Afonso de Albuquerque

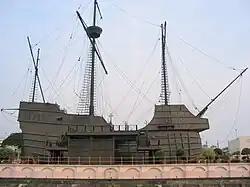
Replica of a Portuguese carrack at the Maritime Museum of Malacca, made in reference to the Flor do Mar

In Goa, Afonso established the first Portuguese mint in the East, after Timoja's merchants had complained of the scarcity of currency, taking it as an opportunity to solidify the territorial conquest. The new coin, based on the existing local coins, showed a cross on the obverse and an armillary sphere (or "esfera"), King Manuel's badge, on the reverse. Gold cruzados or "manueis", silver "esferas" and "alf-esferas", and bronze "leais" were issued.